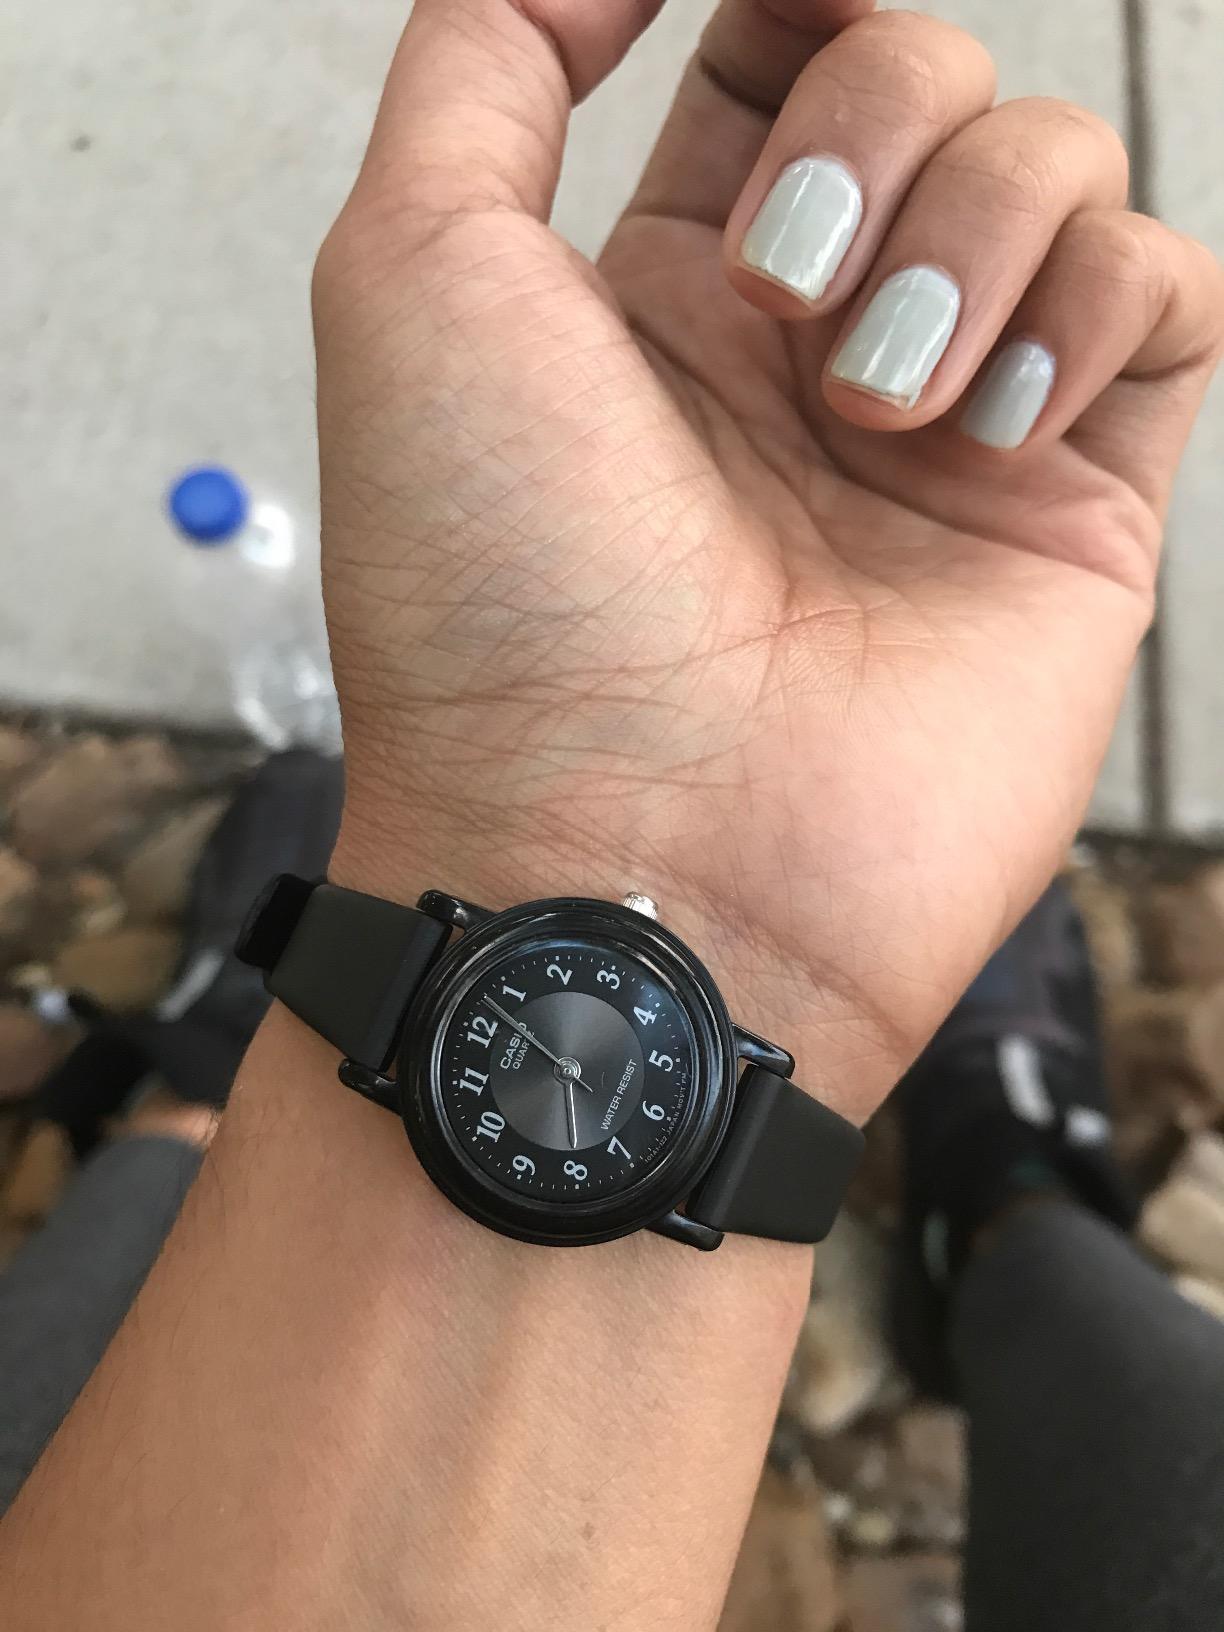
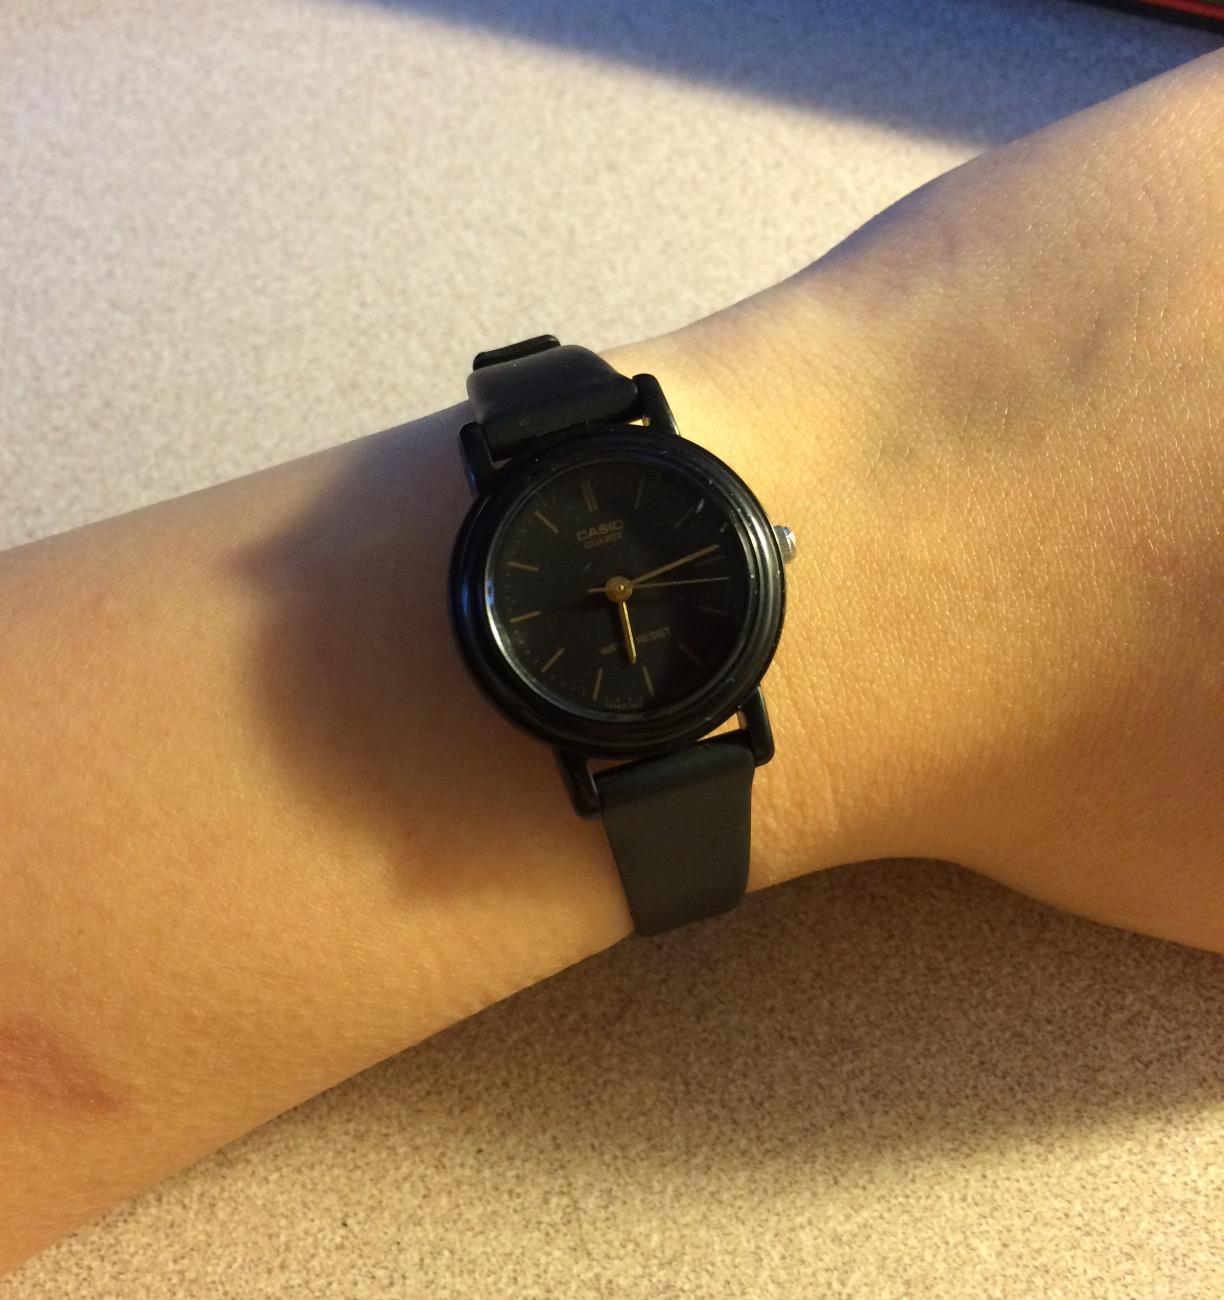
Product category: accessories_watch
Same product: no